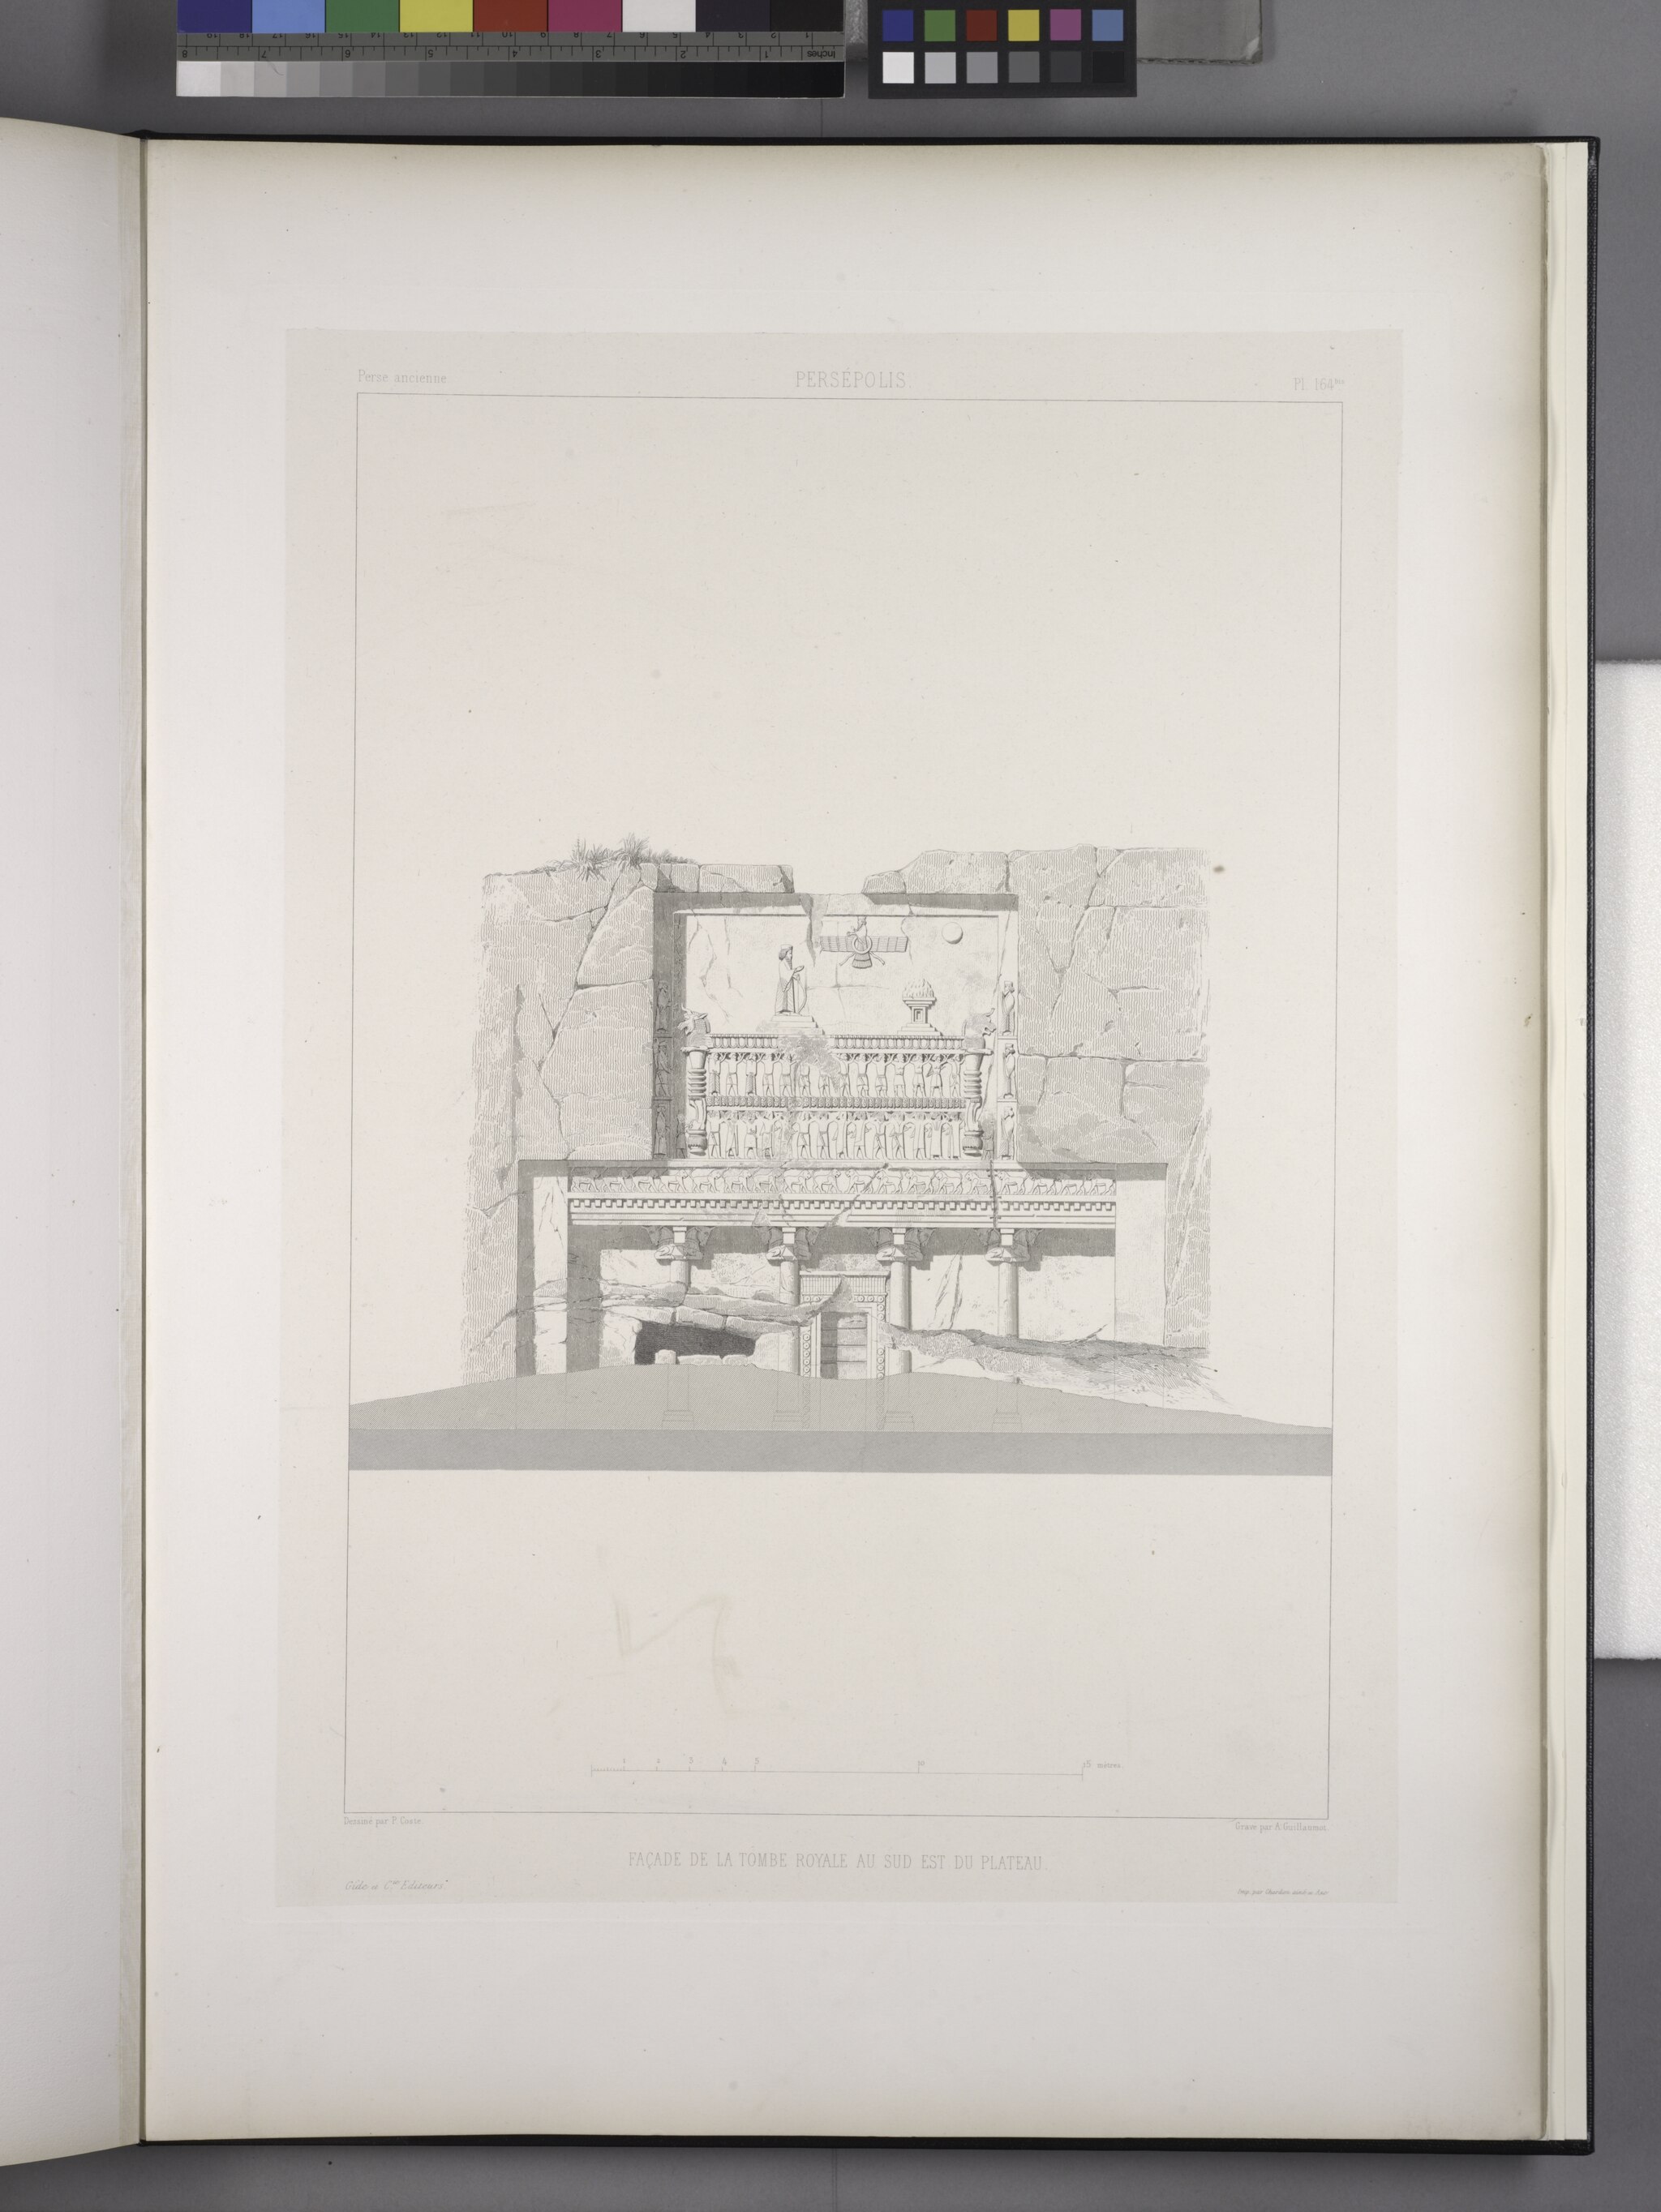
Title: Persépolis. (Monument no. 10.) Façade de la tombe royale au sud-est du plateau (NYPL b12482496-1542877)
Description: Persépolis. [Monument no. 10.] Façade de la tombe royale au sud-est du plateau
Date: 1851
Categories: Tomb of Artaxerxes II, Images uploaded by Fæ, PD-old-100-expired, PD-scan (PD-old-auto-expired), Images from the New York Public Library, CC-PD-Mark, Media needing category review as of 27 October 2016, Persepolis in the 19th century, Voyage en Perse, PD-old missing SDC copyright status, Illustrations of Persepolis